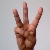
The image shows a hand gesture representing the letter 'W' in Indian Sign Language.